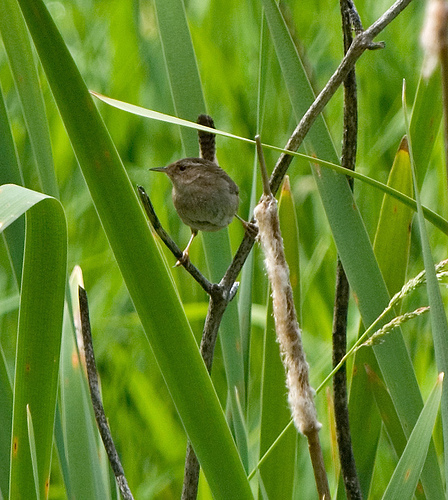
this grey bird has a small head compared to the rest of the body, and a grey breast.
this little gray bird has a very long brown tail feather and a long pointy beak.
the bird is brown with a brown tail and skinny yellow tarsals along with a short beak.
this bird is brown with white on its stomach and has a long, pointy beak.
this bird has a brown head, breast, and thigh, while its feet are white and tail is black and brown.
this bird has wings that are brown and has very thin legs
this bird has wings that are brown and has a yellow tail
this bird has wings that are brown and has a white belly
this bird is brown with white and has a long, pointy beak.
this bird has wings that are brown and has a grey belly
Species: Marsh Wren